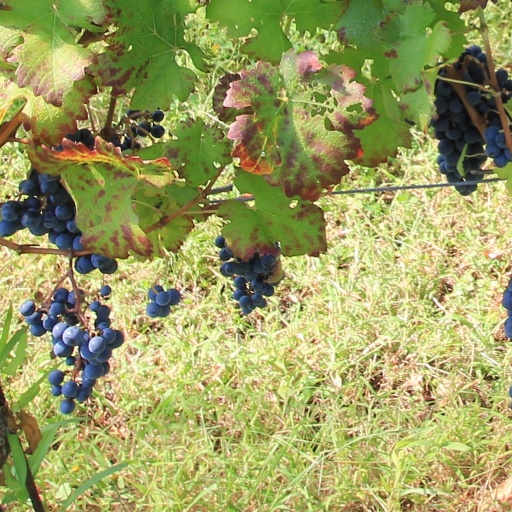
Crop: grape